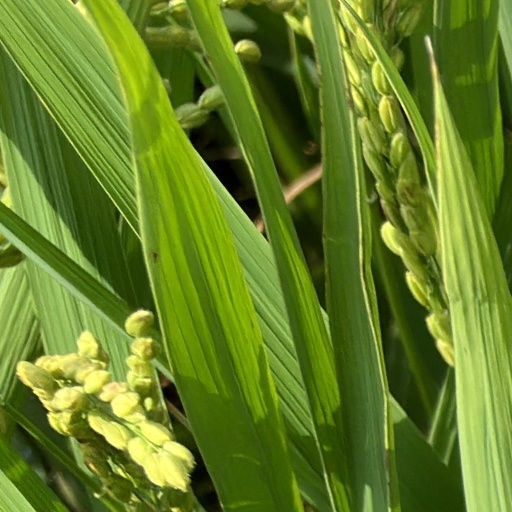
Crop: rice